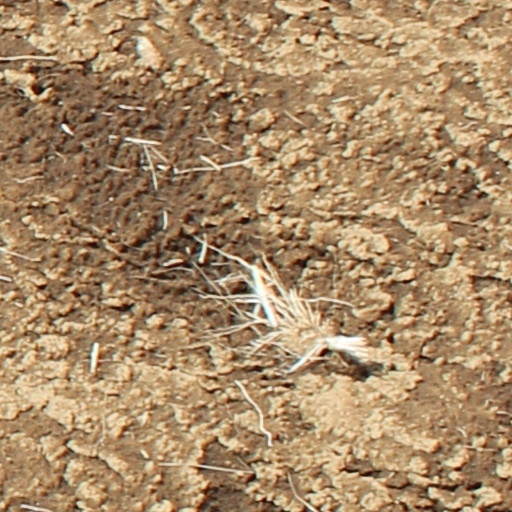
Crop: wheat